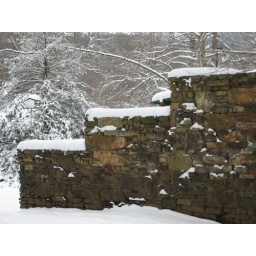
rock retaining wall in winter